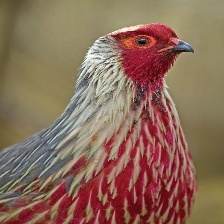
Species: BLOOD PHEASANT
Scientific name: ITHAGINIS CRUENTUS